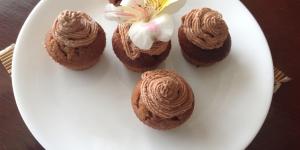
cupcakes de vainilla y nutella